Crazy Horse Too

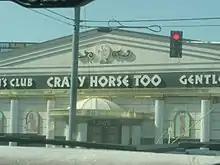
Crazy Horse Too entrance and original sign (2010)

In March 2013, California strip club owner Mike Galam purchased Crazy Horse Too as part of a $5 million, 59 percent stake in Canico. In early May 2013, Crazy Horse III filed a complaint against Galam, claiming that the club's use of the "Crazy Horse" name was a trademark infringement. The club was renamed as The Horse Gentlemen's Club. Crazy Horse Too's old sign was kept up, but covered with a new sign. Other potential names included "Crazy Mike's" and "The Two."